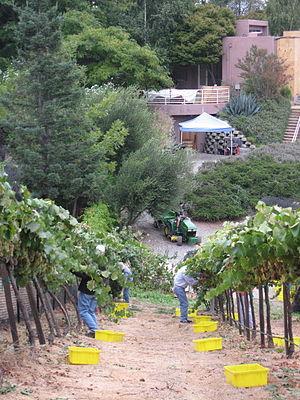
Vendanges à Los Altos sur un vignoble de chardonnay conduit en hautain
La culture de la vigne en hautain est une méthode culturale connue depuis l'Antiquité. Cette façon de faire fut particulièrement utilisée par les Grecs, les Scythes et les Romains.